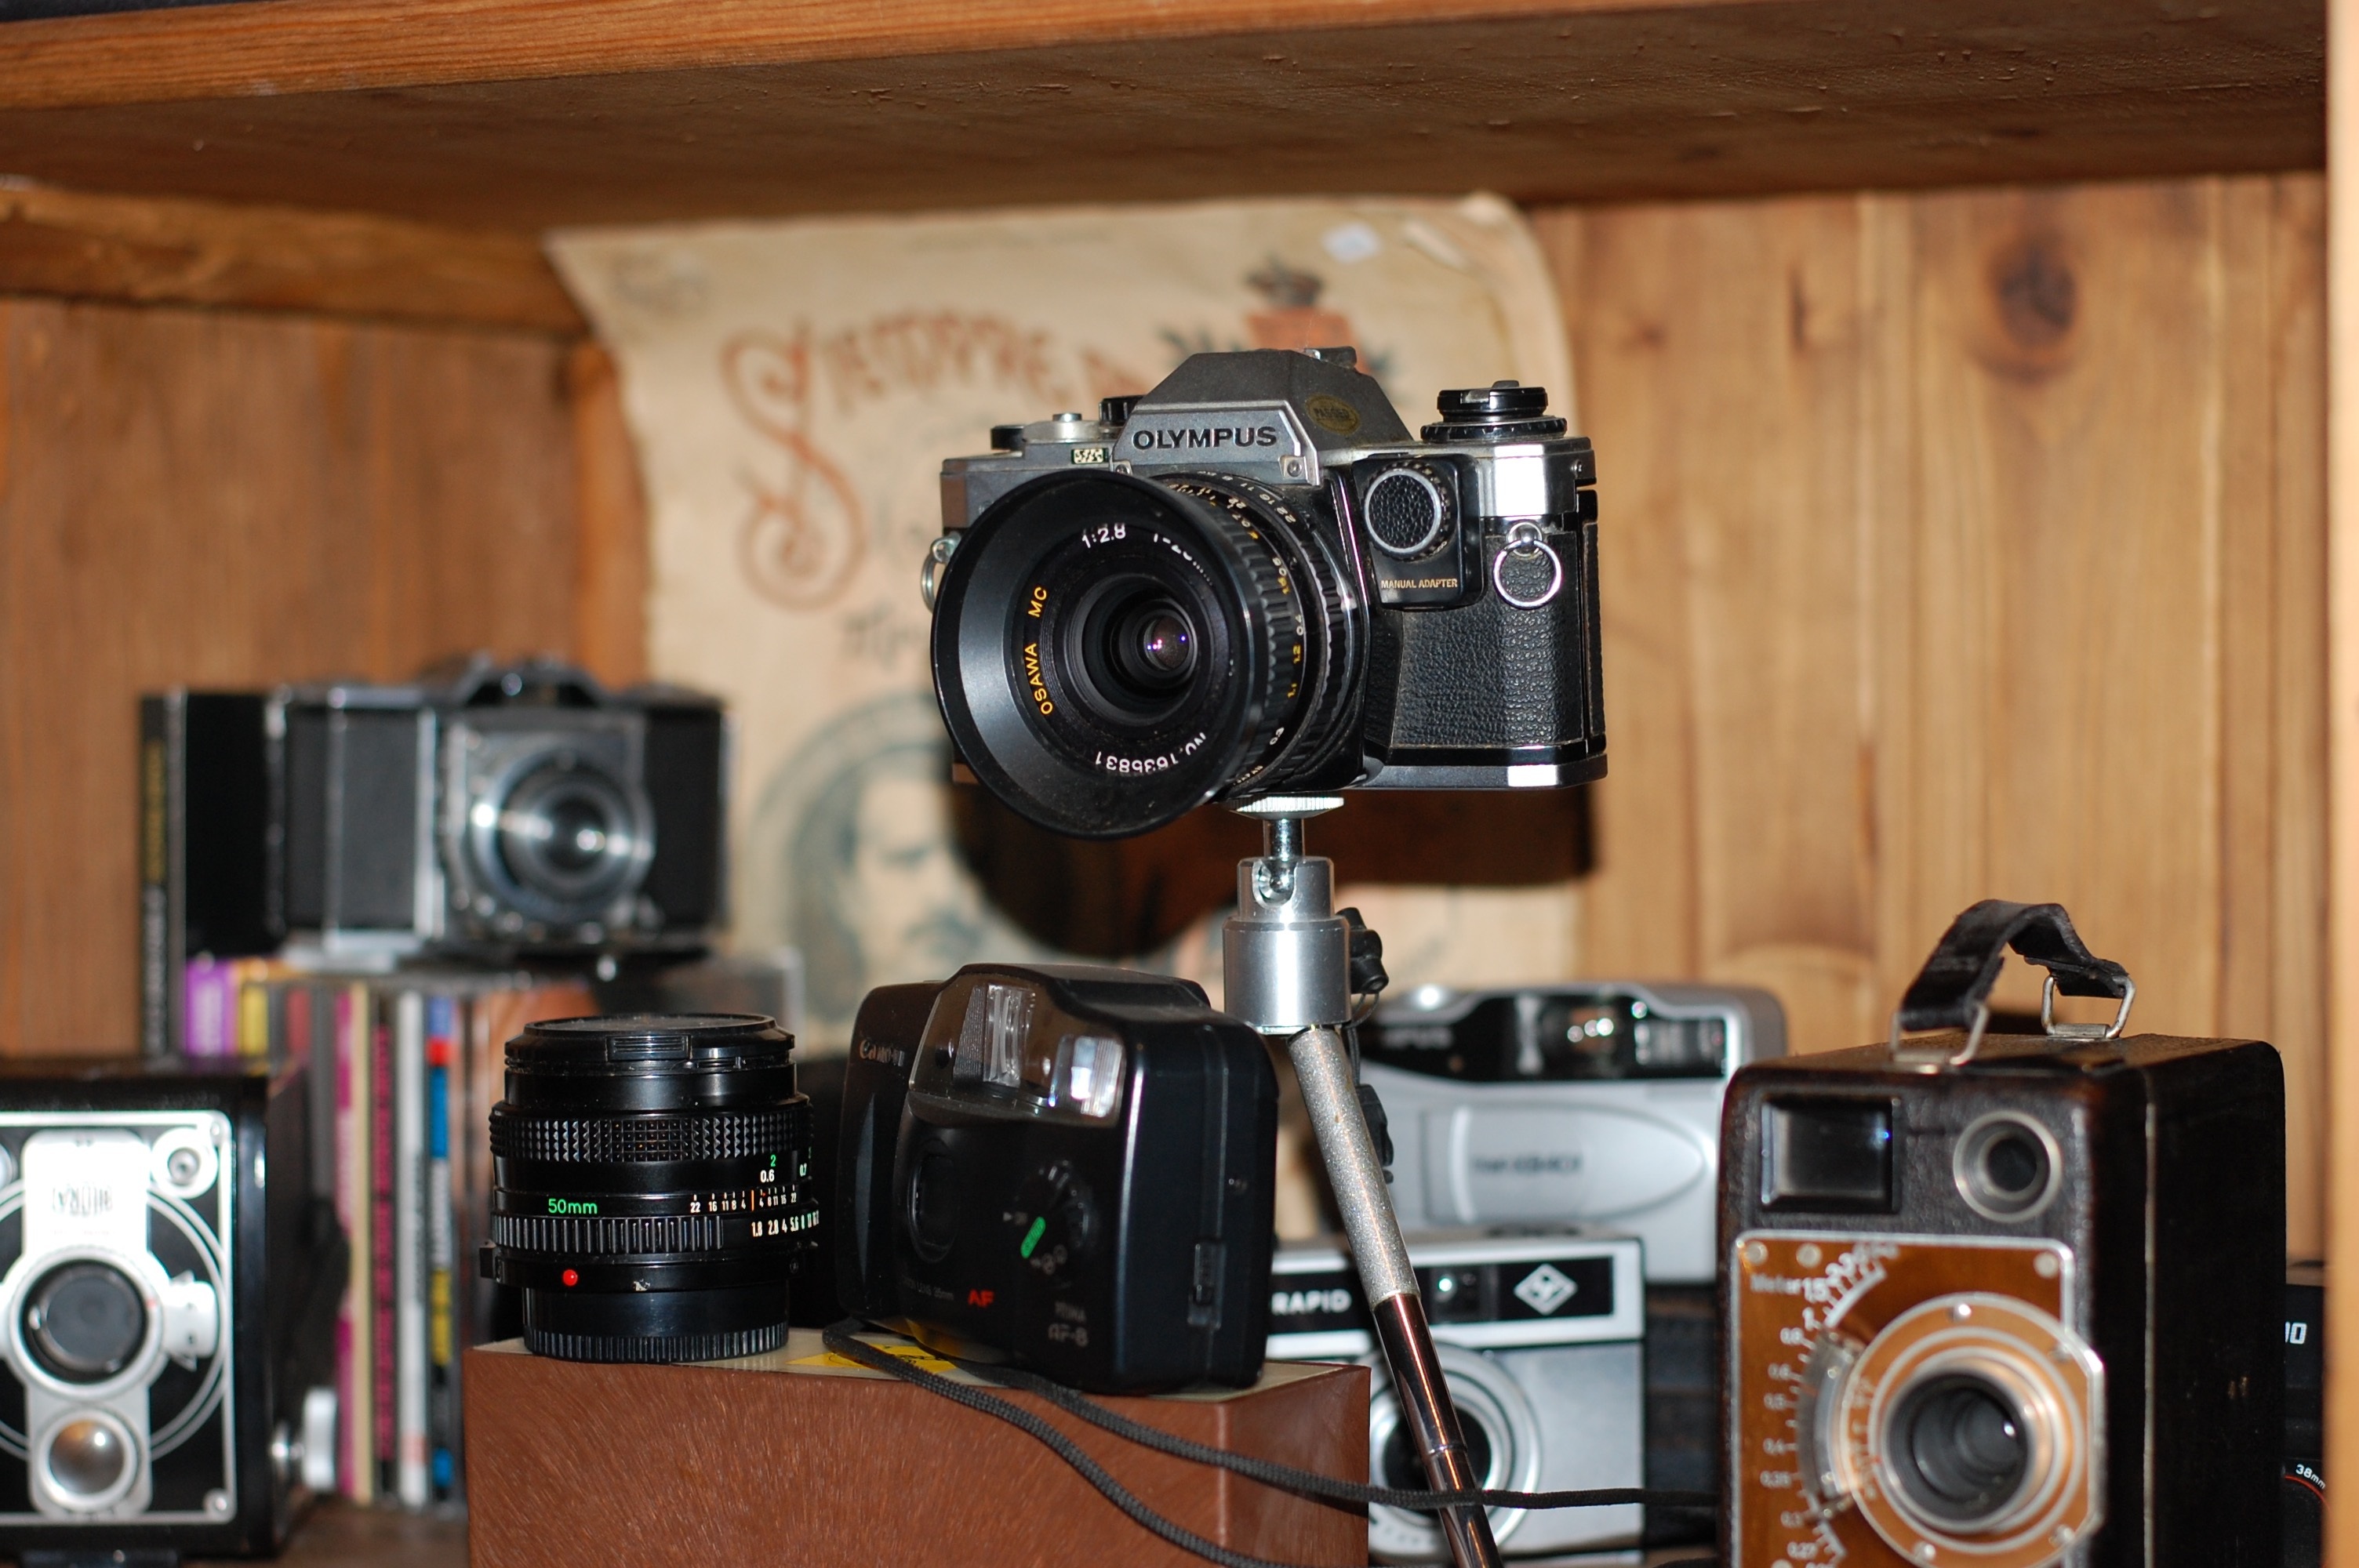
camera, photography, retro, photo, reflex camera, digital camera, camera lens, photo camera, analog camera, vintage analog, digital slr, single lens reflex camera, cameras optics, mirrorless interchangeable lens camera